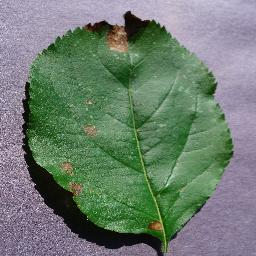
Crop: apple
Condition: black_rot